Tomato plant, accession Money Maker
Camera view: horizontal (90 deg, fisheye); turntable rotation: 210 degrees
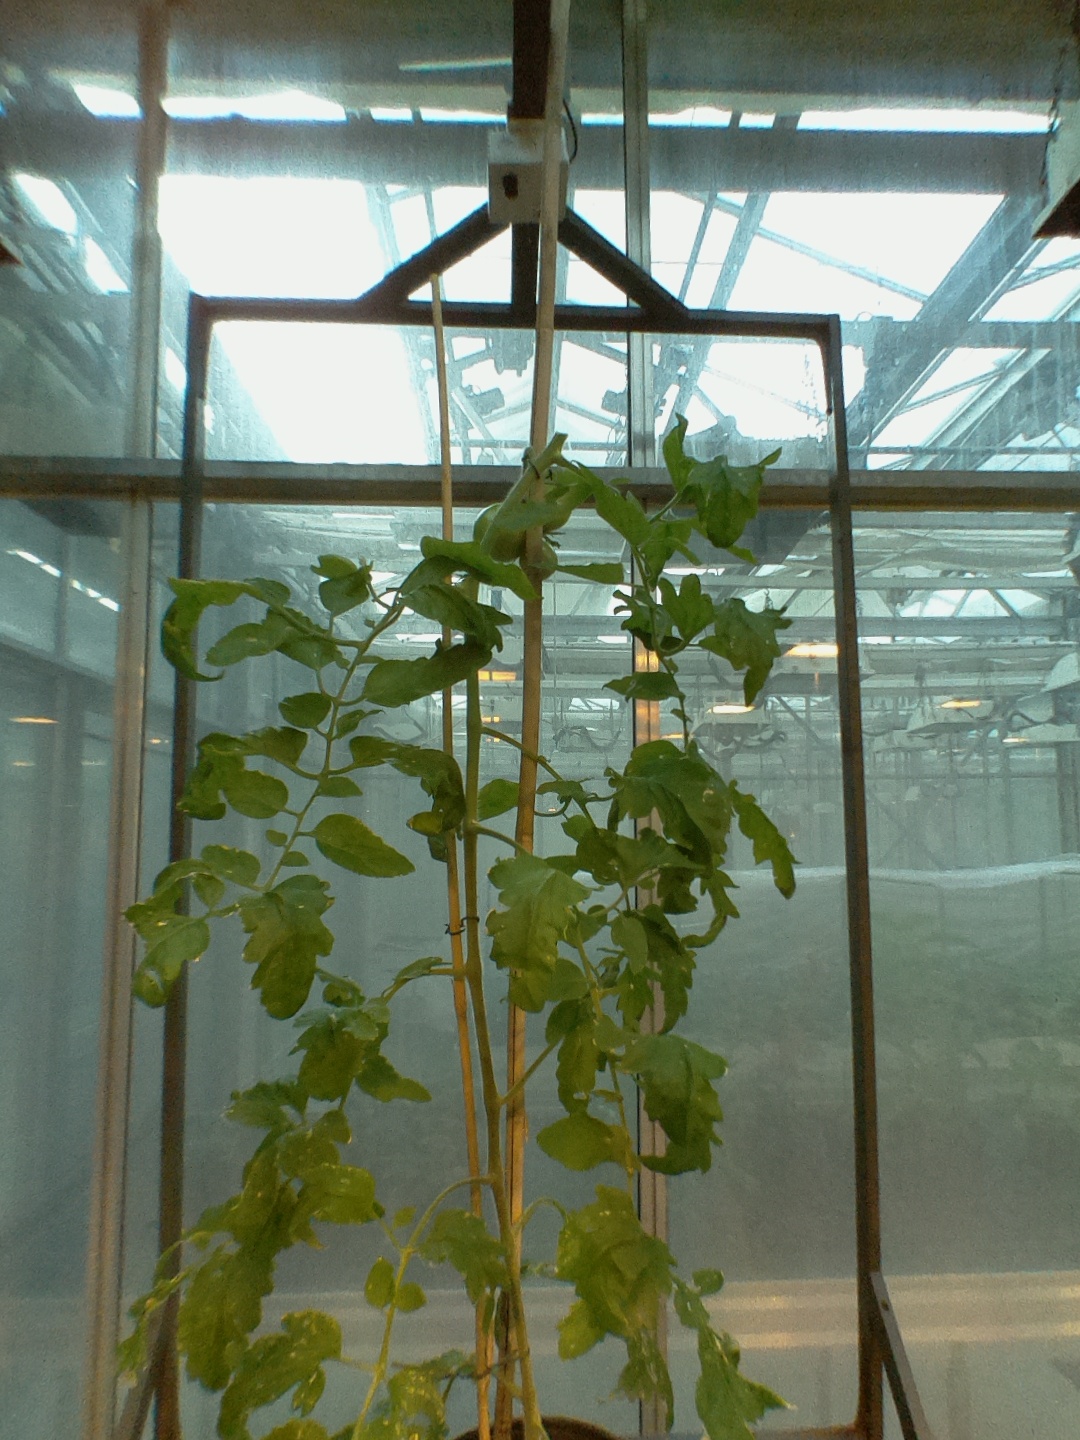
BBCH growth stage 75: 50%-60% of final fruit size